Samuel Anderson (actor)

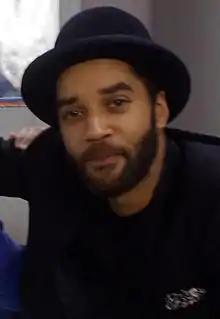
Anderson at Bournemouth Comic-Con in 2015

Samuel Anderson (born 1982) is an English actor. He portrayed Crowther in the play "The History Boys" and its 2006 film adaptation. His other roles include Fingers in the BBC sitcom "Gavin & Stacey" (2007, 2009, 2024), Ross Kirk in the television soap opera "Emmerdale" (2007–2009), Danny Pink in the BBC sci-fi series "Doctor Who" (2014), and Daniel in the Sky1 sitcom "Trollied" (2014–2017).